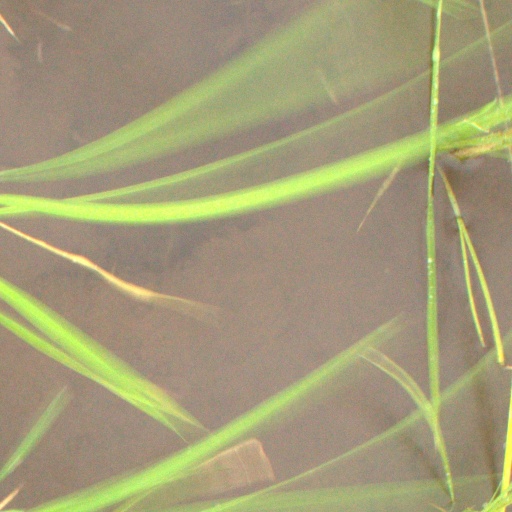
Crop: rice